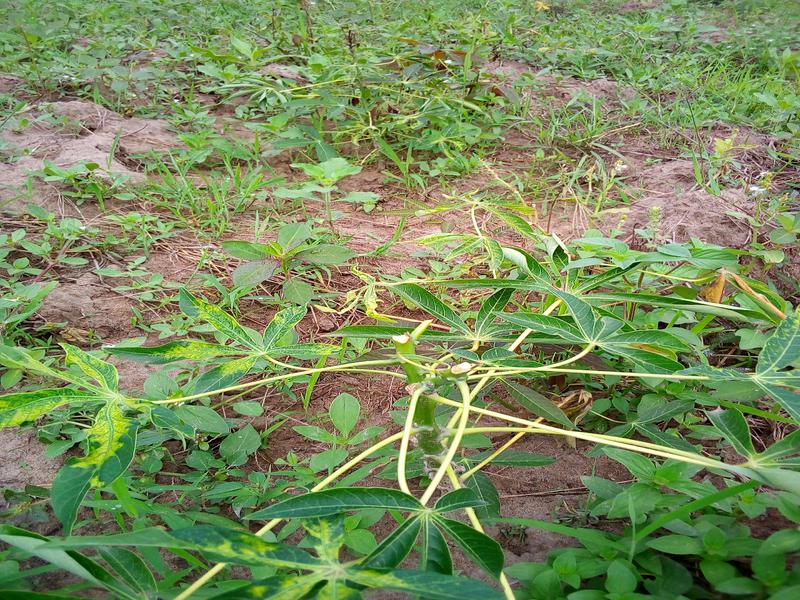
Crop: cassava
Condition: mosaic_disease